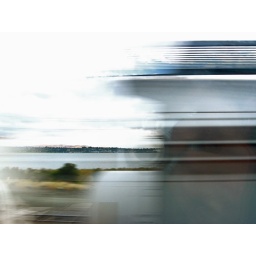
daydreaming on the train to work (a wrinkle in space)  ~ single exposure, catching the gap between two adjacent train cars